Presidency of Charles de Gaulle

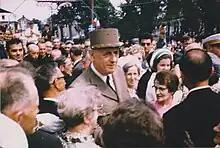
General Charles de Gaulle on the Chemin du Roy, Sainte-Anne-de-la-Pérade, 1967

After six years of effort, on 13 February 1960, France became the world's fourth nuclear power when a high-powered nuclear device was exploded in the Sahara some 700 miles south-south-west of Algiers. In August 1963, France decided against signing the Partial Test Ban Treaty designed to slow the arms race because it would have prohibited it from testing nuclear weapons above ground. France continued to carry out tests at the Algerian site until 1966, under an agreement with the newly independent Algeria. France's testing program then moved to the Mururoa and Fangataufa Atolls in the South Pacific.